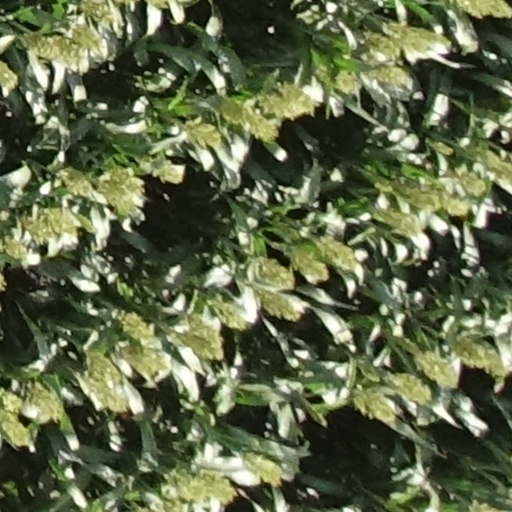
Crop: sorghum